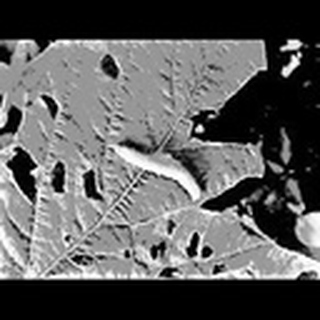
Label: cotton_army_worm